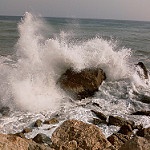
Scene: Outdoor